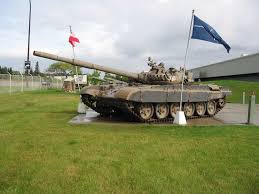
Label: Tank